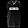
Label: T - shirt / top